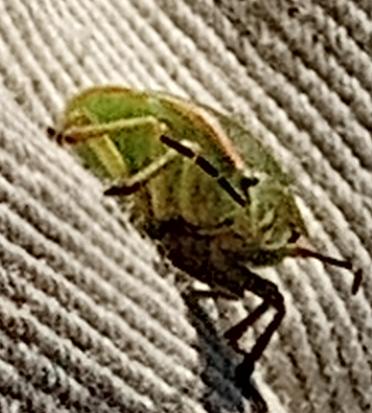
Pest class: stink_bug